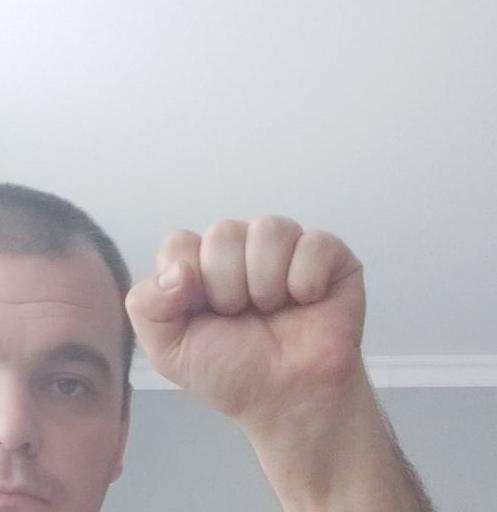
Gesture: fist